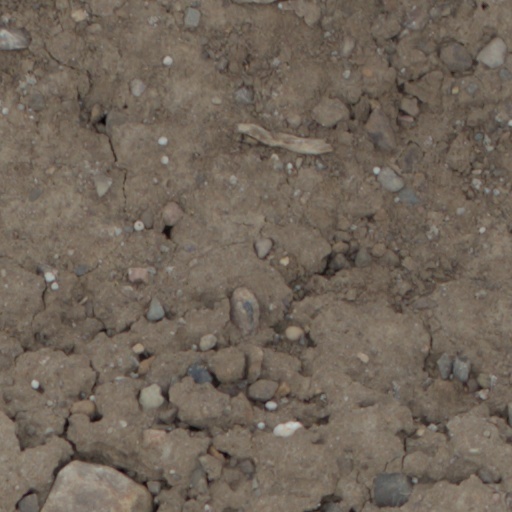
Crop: wheat